Saint Barthélemy

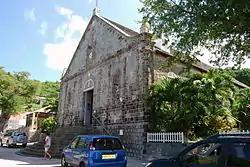
Church of Our Lady of the Assumption, Gustavia ("Église Notre-Dame-de-l'Assomption de Gustavia")

The island covers an area of . The eastern side is wetter than the western. Although the climate is essentially arid, the rainfall does average annually, but with considerable variation over the terrain. Summer is from May to November, which is also the rainy season. Winter from December to April is the dry season. Sunshine is very prominent for nearly the entire year and even during the rainy season. Humidity, however, is not very high due to the winds. The average temperature is around with day temperatures rising to . The average high and low temperatures in January are and , respectively, while in July they are and . The lowest night temperature recorded is . The Caribbean sea waters in the vicinity generally maintain a temperature of about .